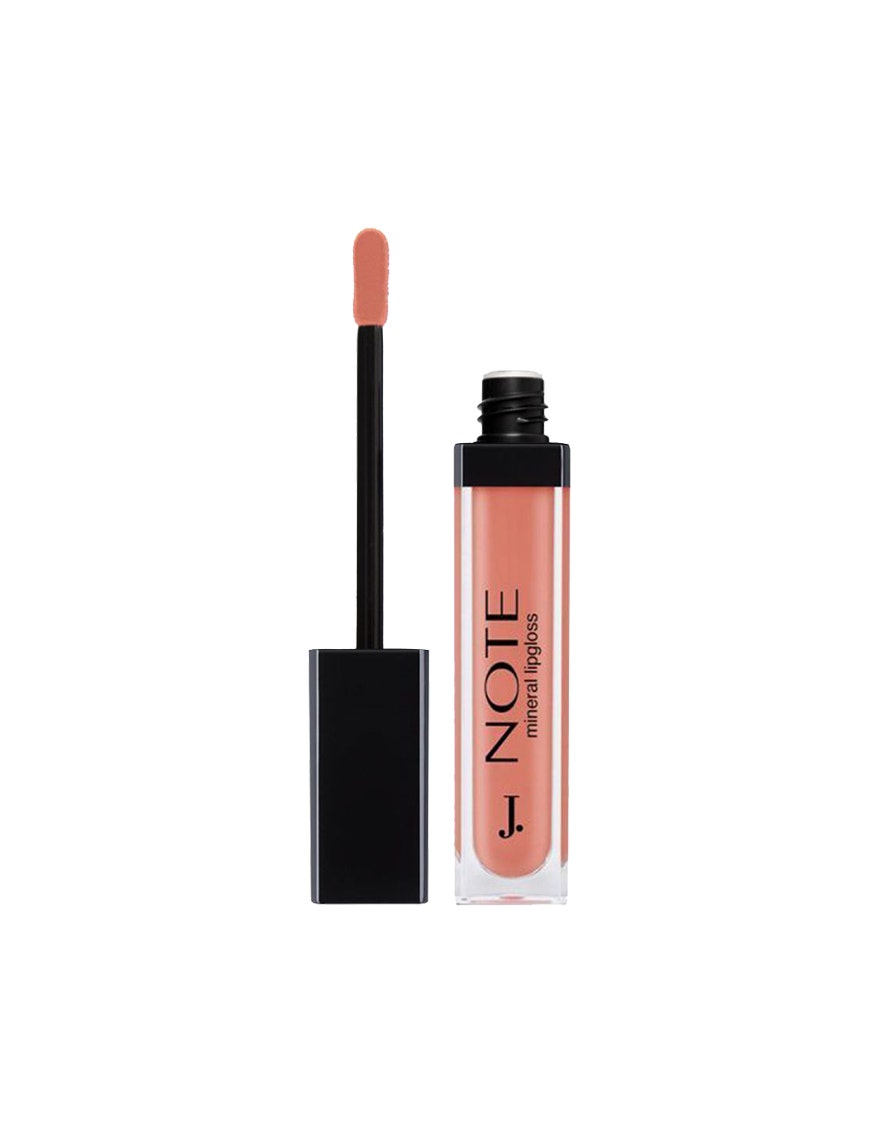
pink nude matte lip gloss